Victoire tram stop

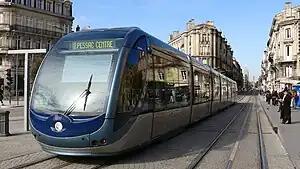
A tram at the stop in 2007

Victoire tram stop is located on line of the tramway de Bordeaux.